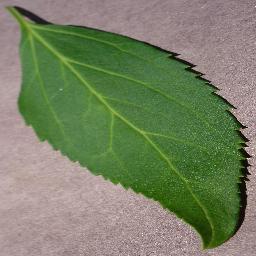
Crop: cherry
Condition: (including_sour)_healthy